Walter De Garmo

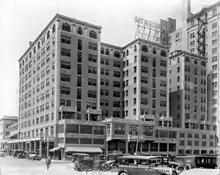
Photograph of the McAllister Hotel in 1926 courtesy of the Florida Photographic Collection. Once the tallest building in Miami, it was eventually demolished.

Walter C. De Garmo (1876–1951) was a prominent architect in Miami, Florida and its surrounding communities. His buildings include the Woman's Club of Coconut Grove and the 1907 Miami City Hall. He is known for his residential work in South Florida, especially large luxury residences in the Mission Revival and Mediterranean Revival styles.